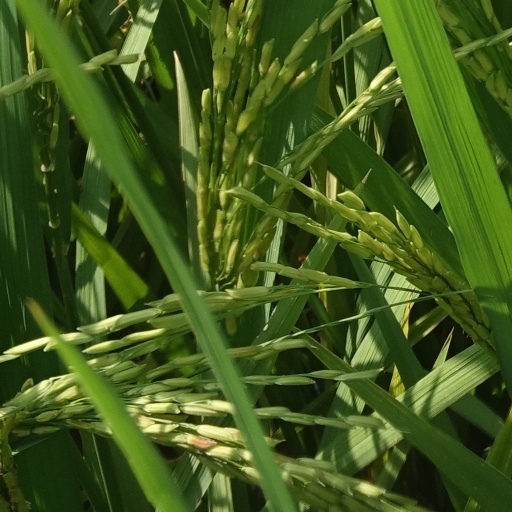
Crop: rice